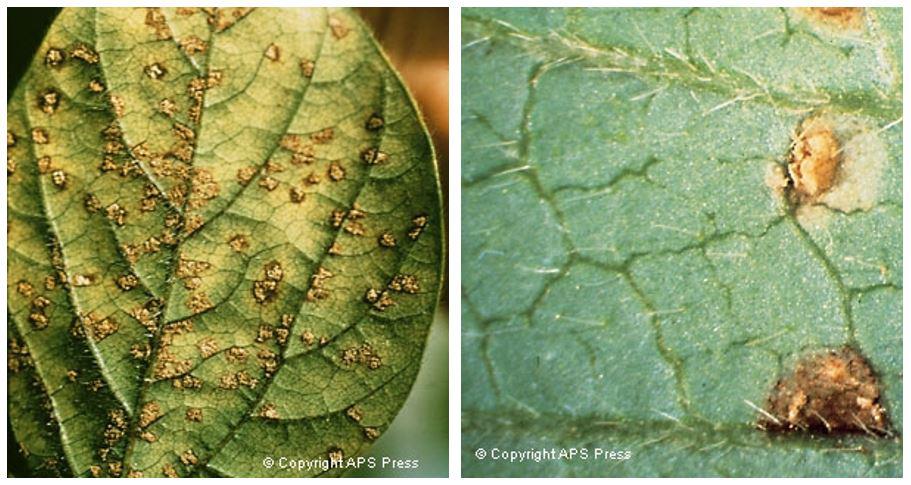
Plant: Soybean
Disease: bean rust